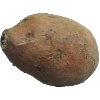
Label: Potato Sweet 1